Ferdinand Ochsenheimer

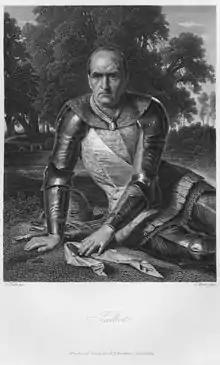
Ferdinand Ochsenheimer

Ferdinand Ochsenheimer (17 March 1767 – 2 November 1822) was a German actor and entomologist (lepidopterist).